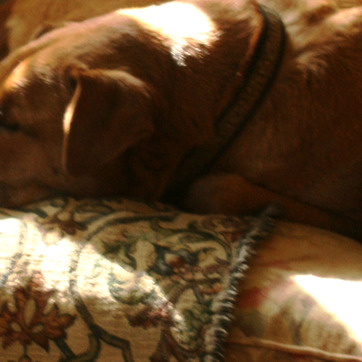
Material: other